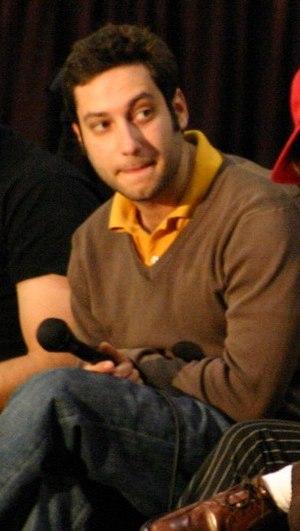
Warren Mears est un personnage de fiction de télévision et de comic book de Buffy contre les vampires, interprété par Adam Busch. Son rôle dans la série est celui d'un antagoniste misogyne.